Philip J. Cohen

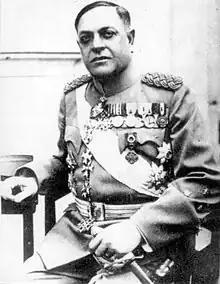
black and white photograph of a man in military uniform

In December 1997, Cohen's book was reviewed by Professor Charles W. Ingrao of Purdue University's History Department in "Nationalities Papers". Ingrao described the book as a "well-written, heavily footnoted narration" which "details the degree to which the Serbs of what is today Rump-Yugoslavia collaborated with the Nazis, both before and immediately after the April 1941 German invasion". He noted that, "It is difficult to refute his contention that it was the Croats, Serbs, Bosniaks, and Jews of multiethnic Bosnia and the Krajina that provided the backbone to the anti-fascist war effort at a time when both the Četniks and Nedić regimes of Serbia were pursuing their own agenda of an ethnically pure Greater Serbia". Ingrao observed that while scholars were already familiar with a great deal of the material included in the book, Cohen's exposé on the Serbian-Jewish Friendship Society founded by Slobodan Milošević was new evidence about an organisation that was used to convince the international community of the common bond between Serbs and Jews. Ingrao concluded that, while Cohen overplayed the evidence at a couple of points in the book, he was impressed by both its factual accuracy and balanced judgements.